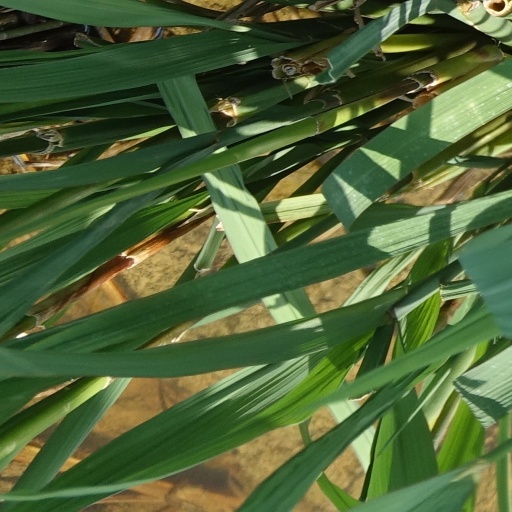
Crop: rice